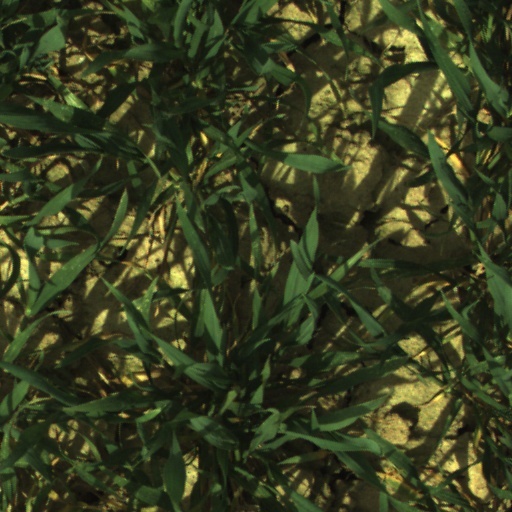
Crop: wheat